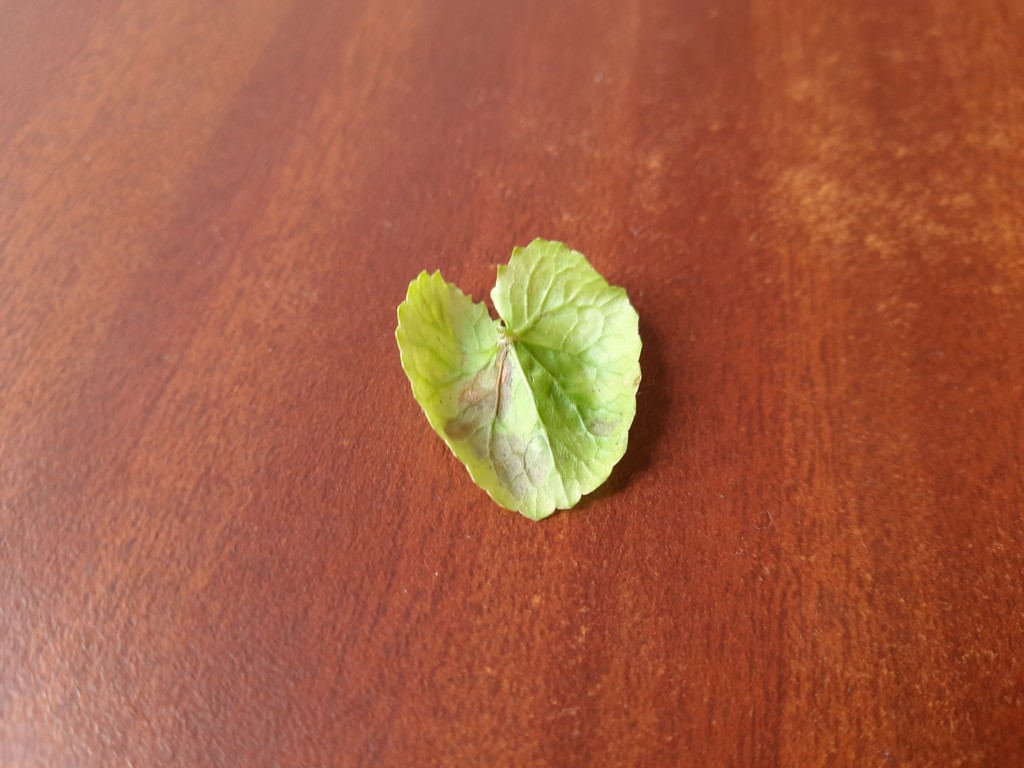
Label: Unhealthy